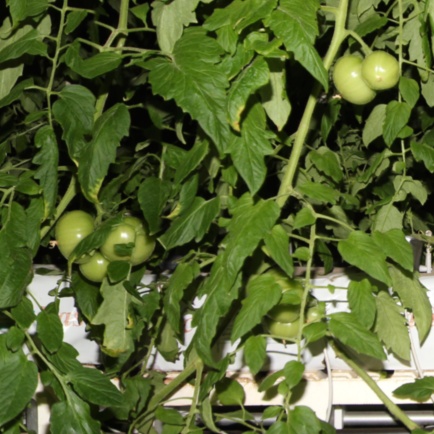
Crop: tomato